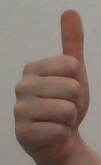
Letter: aleff